Walter I. Hayes

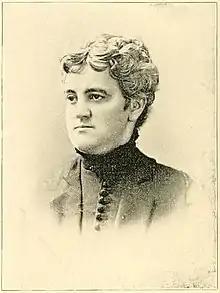
Frances Coan

He married Frances Coan, a native of New York. She was the eldest of a family of five children. Her father, who was an energetic businessman, moved with his family to Clinton, Iowa, where he established the First National Lank. Coan first met Hayes when she was visiting friends in Michigan, and they were married in less than a year. Several of Coan's relatives are missionaries, and she was a member of the Presbyterian Church.